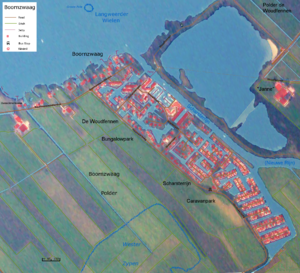
Boornzwaag est un village de la commune néerlandaise de De Fryske Marren, dans la province de Frise.